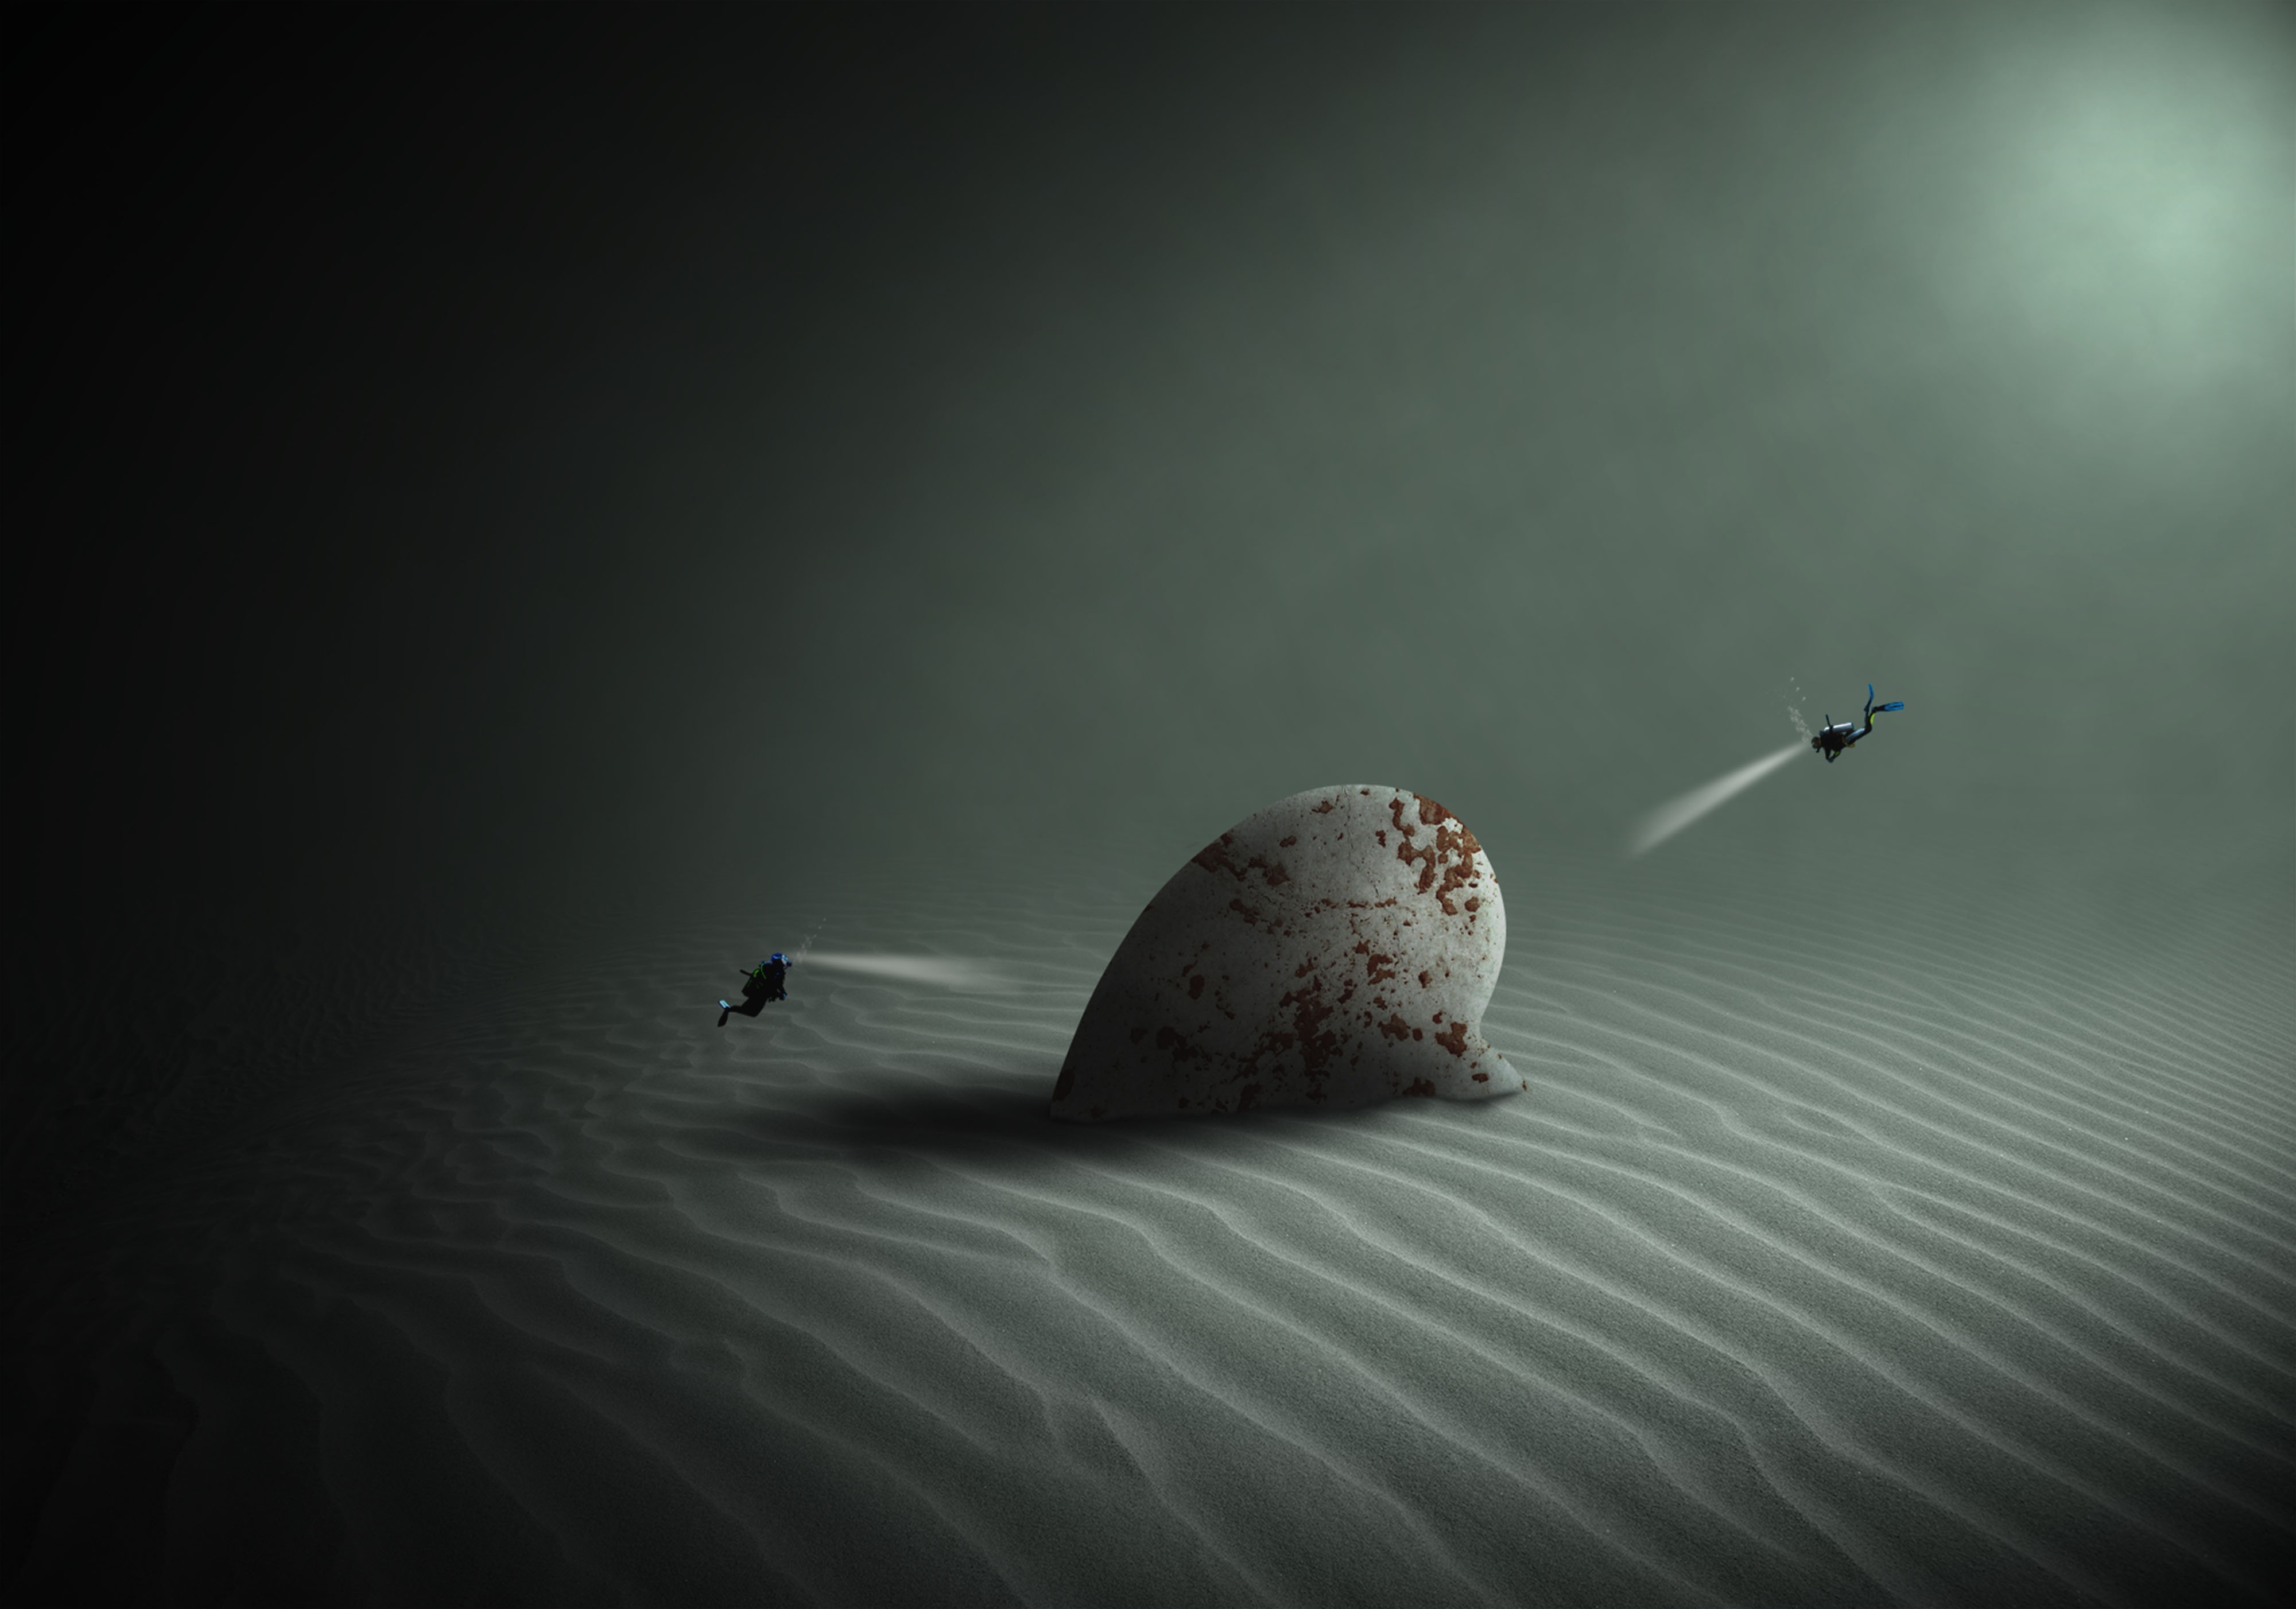
sea, light, atmosphere, heart, reflection, darkness, moon, earth, planet, divers, screenshot, macro photography, astronomical object, atmosphere of earth, computer wallpaper